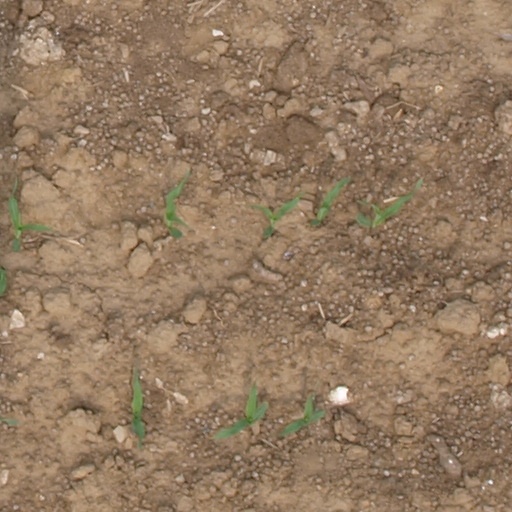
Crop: maize; corn